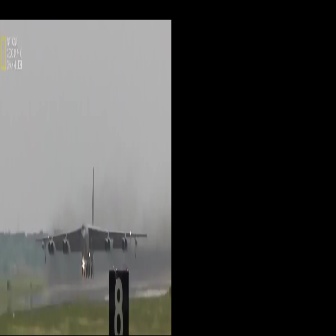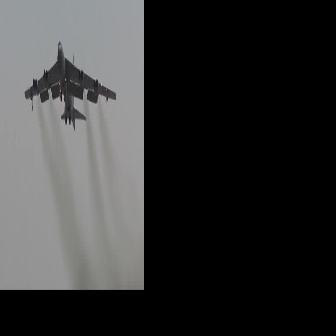
  Please identify the target specified by the bounding box [34,166,146,278] in the first image and locate it in the second image. Return the coordinates in [x_min,y_min,x_max,y_max] format.
Answer: [24,38,115,130]